Two Women (2014 film)

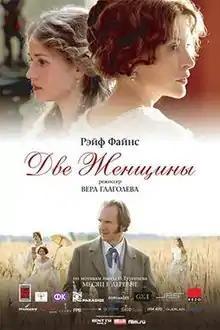
Film poster

Two Women ("Dve zhenshchiny") is a 2014 Russian drama film directed by Vera Glagoleva, starring Ralph Fiennes and Sylvie Testud. It is based on Ivan Turgenev's 1872 play "A Month in the Country" (originally written as "Two Women" in 1855). The film received mixed reviews from critics.